Boys in the Sand

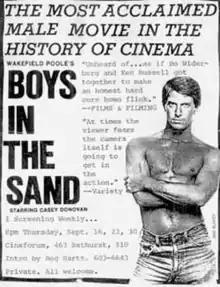
Ad for the film

Boys in the Sand is a landmark American gay pornographic film, released early in the Golden Age of Porn. The 1971 film was directed by Wakefield Poole and stars Casey Donovan. It was the first gay porn film to include credits and to be reviewed by the film industry journal "Variety", and one of the earliest porn films – after Andy Warhol's 1969 film "Blue Movie," but preceding 1972's "Deep Throat" – to gain mainstream credibility.